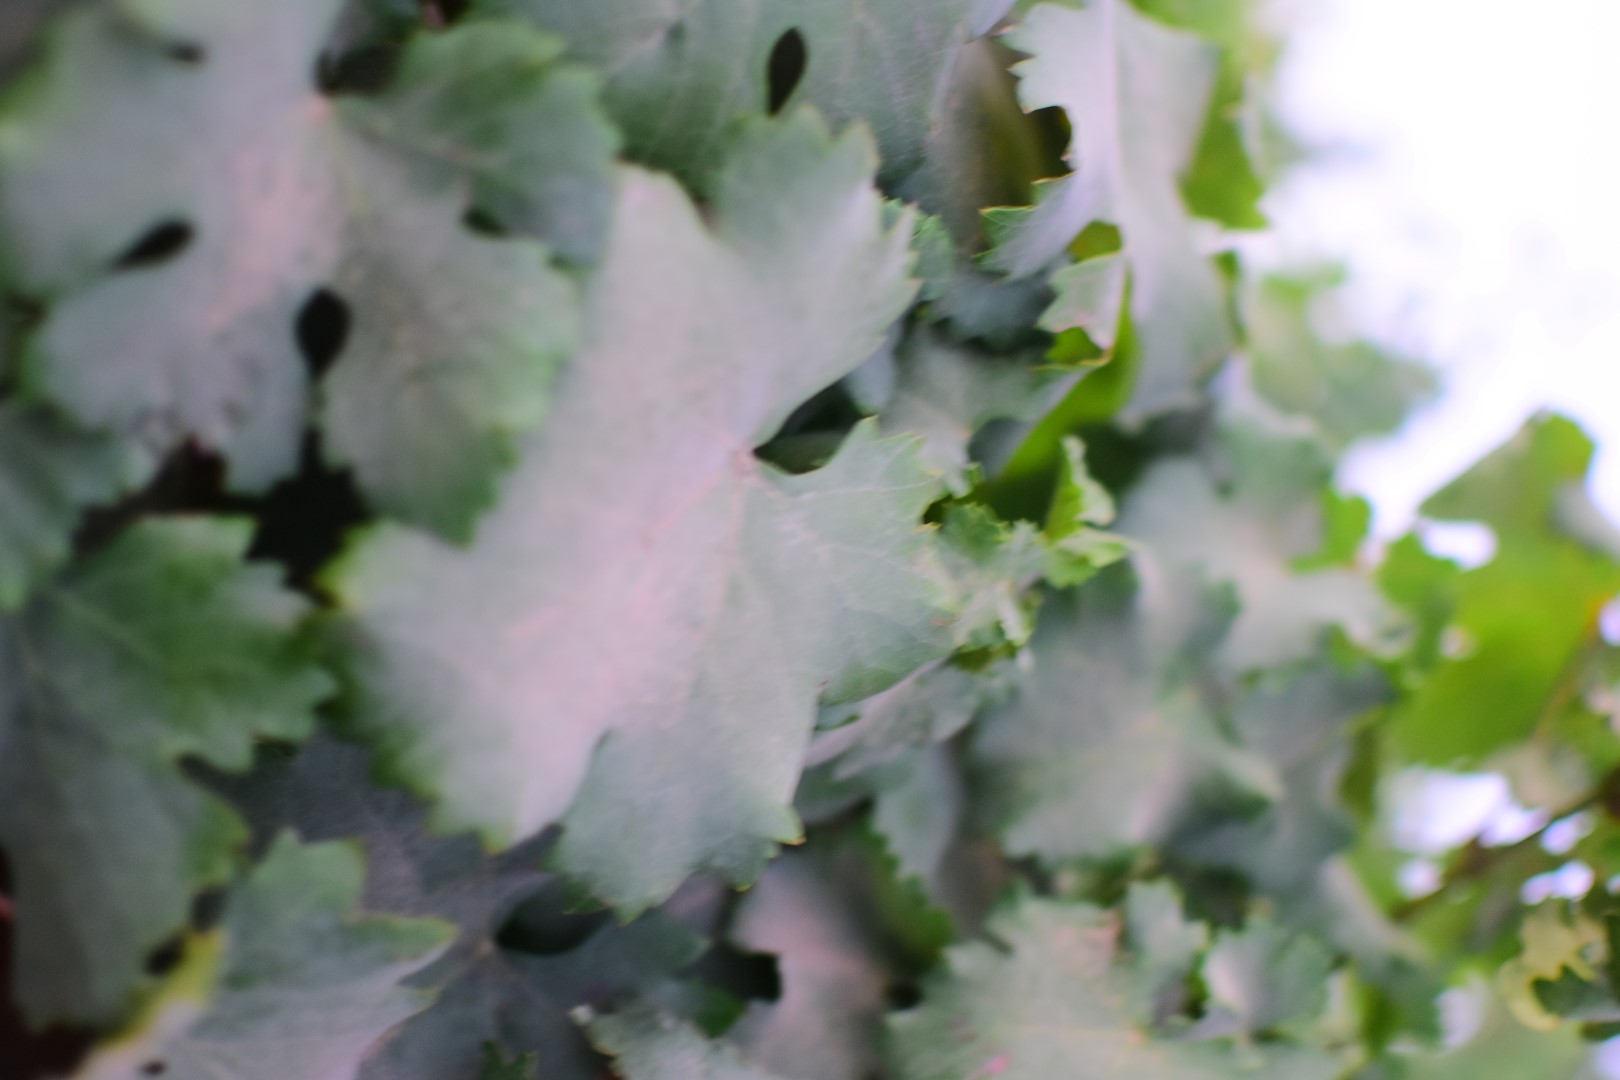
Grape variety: Aswud Balad